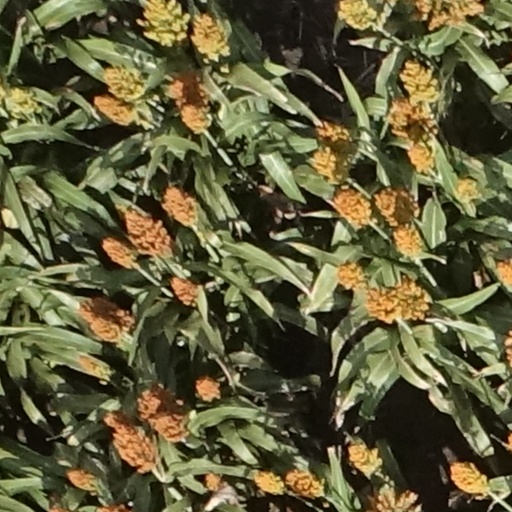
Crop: sorghum